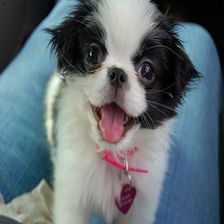
Species: dog
Breed: japanese chin